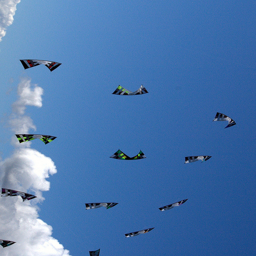
Several different kites flying in the blue sky.
A group kites flying in blue, cloudy sky.
A blue sky, white clouds with multicolored kites flying.
Several similar kites are flying against the blue sky.
A bunch of kites being flown in the sky